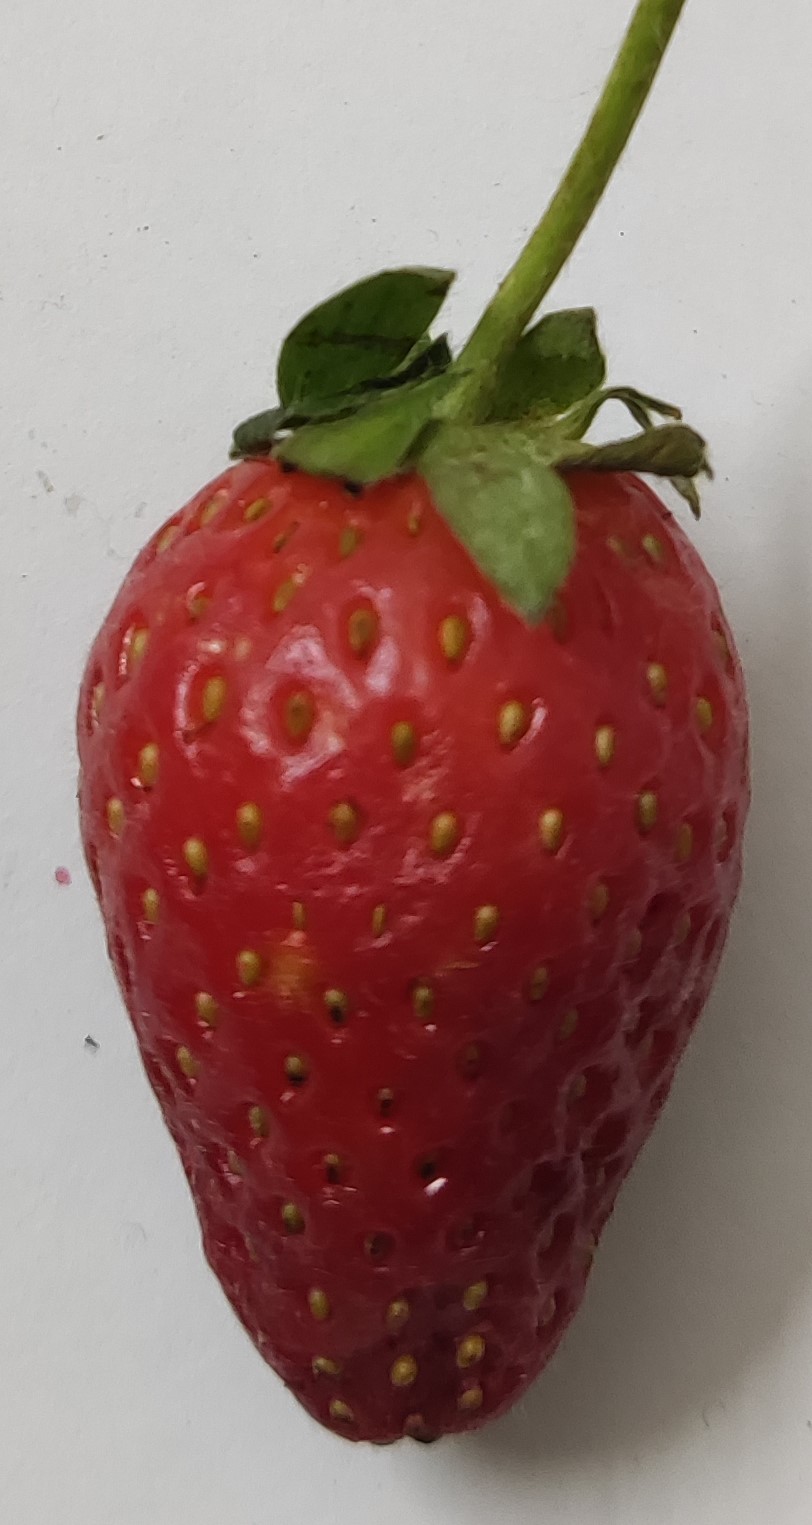
Fruit: strawberry
Condition: fresh